Nichola Mallon

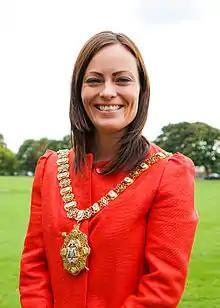
Mallon as Lord Mayor of Belfast in 2014

Nichola Mallon (born 23 August 1979) is a former politician from Northern Ireland who served as Deputy Leader of the Social Democratic and Labour Party (SDLP) from 2017 to 2022. She served as a Member of the Northern Ireland Assembly (MLA) for Belfast North from 2016 to 2022 and as Lord Mayor of Belfast from 2014 to 2015. She was elected as Deputy Leader of the SDLP in 2017. She was appointed Minister for Infrastructure on 11 January 2020, before being removed from office after losing her seat at the 2022 Assembly election.